Human tooth sharpening

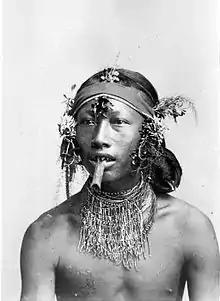
A man with filed teeth (probably Mentawai) smokes in a photograph by Dutch photographer Christiaan Benjamin Nieuwenhuis who worked in Sumatra

Human tooth sharpening is the practice of manually sharpening the teeth, usually the front incisors. Filed teeth are customary in various cultures. Many remojadas figurines found in parts of Mexico have filed teeth and it is believed to have been common practice in their culture. The Zappo Zap people of the Democratic Republic of Congo are believed to have filed their teeth.